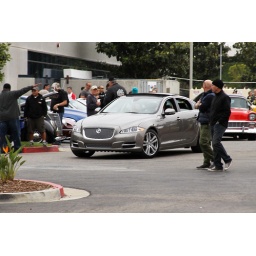
At the Saturday morning car show in Irvine, outside what used to be a Ford building (now Taco Bell.)